Passy, Yonne

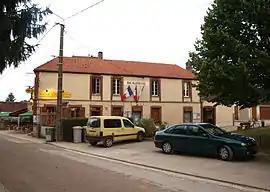
The town hall in Passy

Passy is a commune in the Yonne department in Bourgogne-Franche-Comté in north-central France.